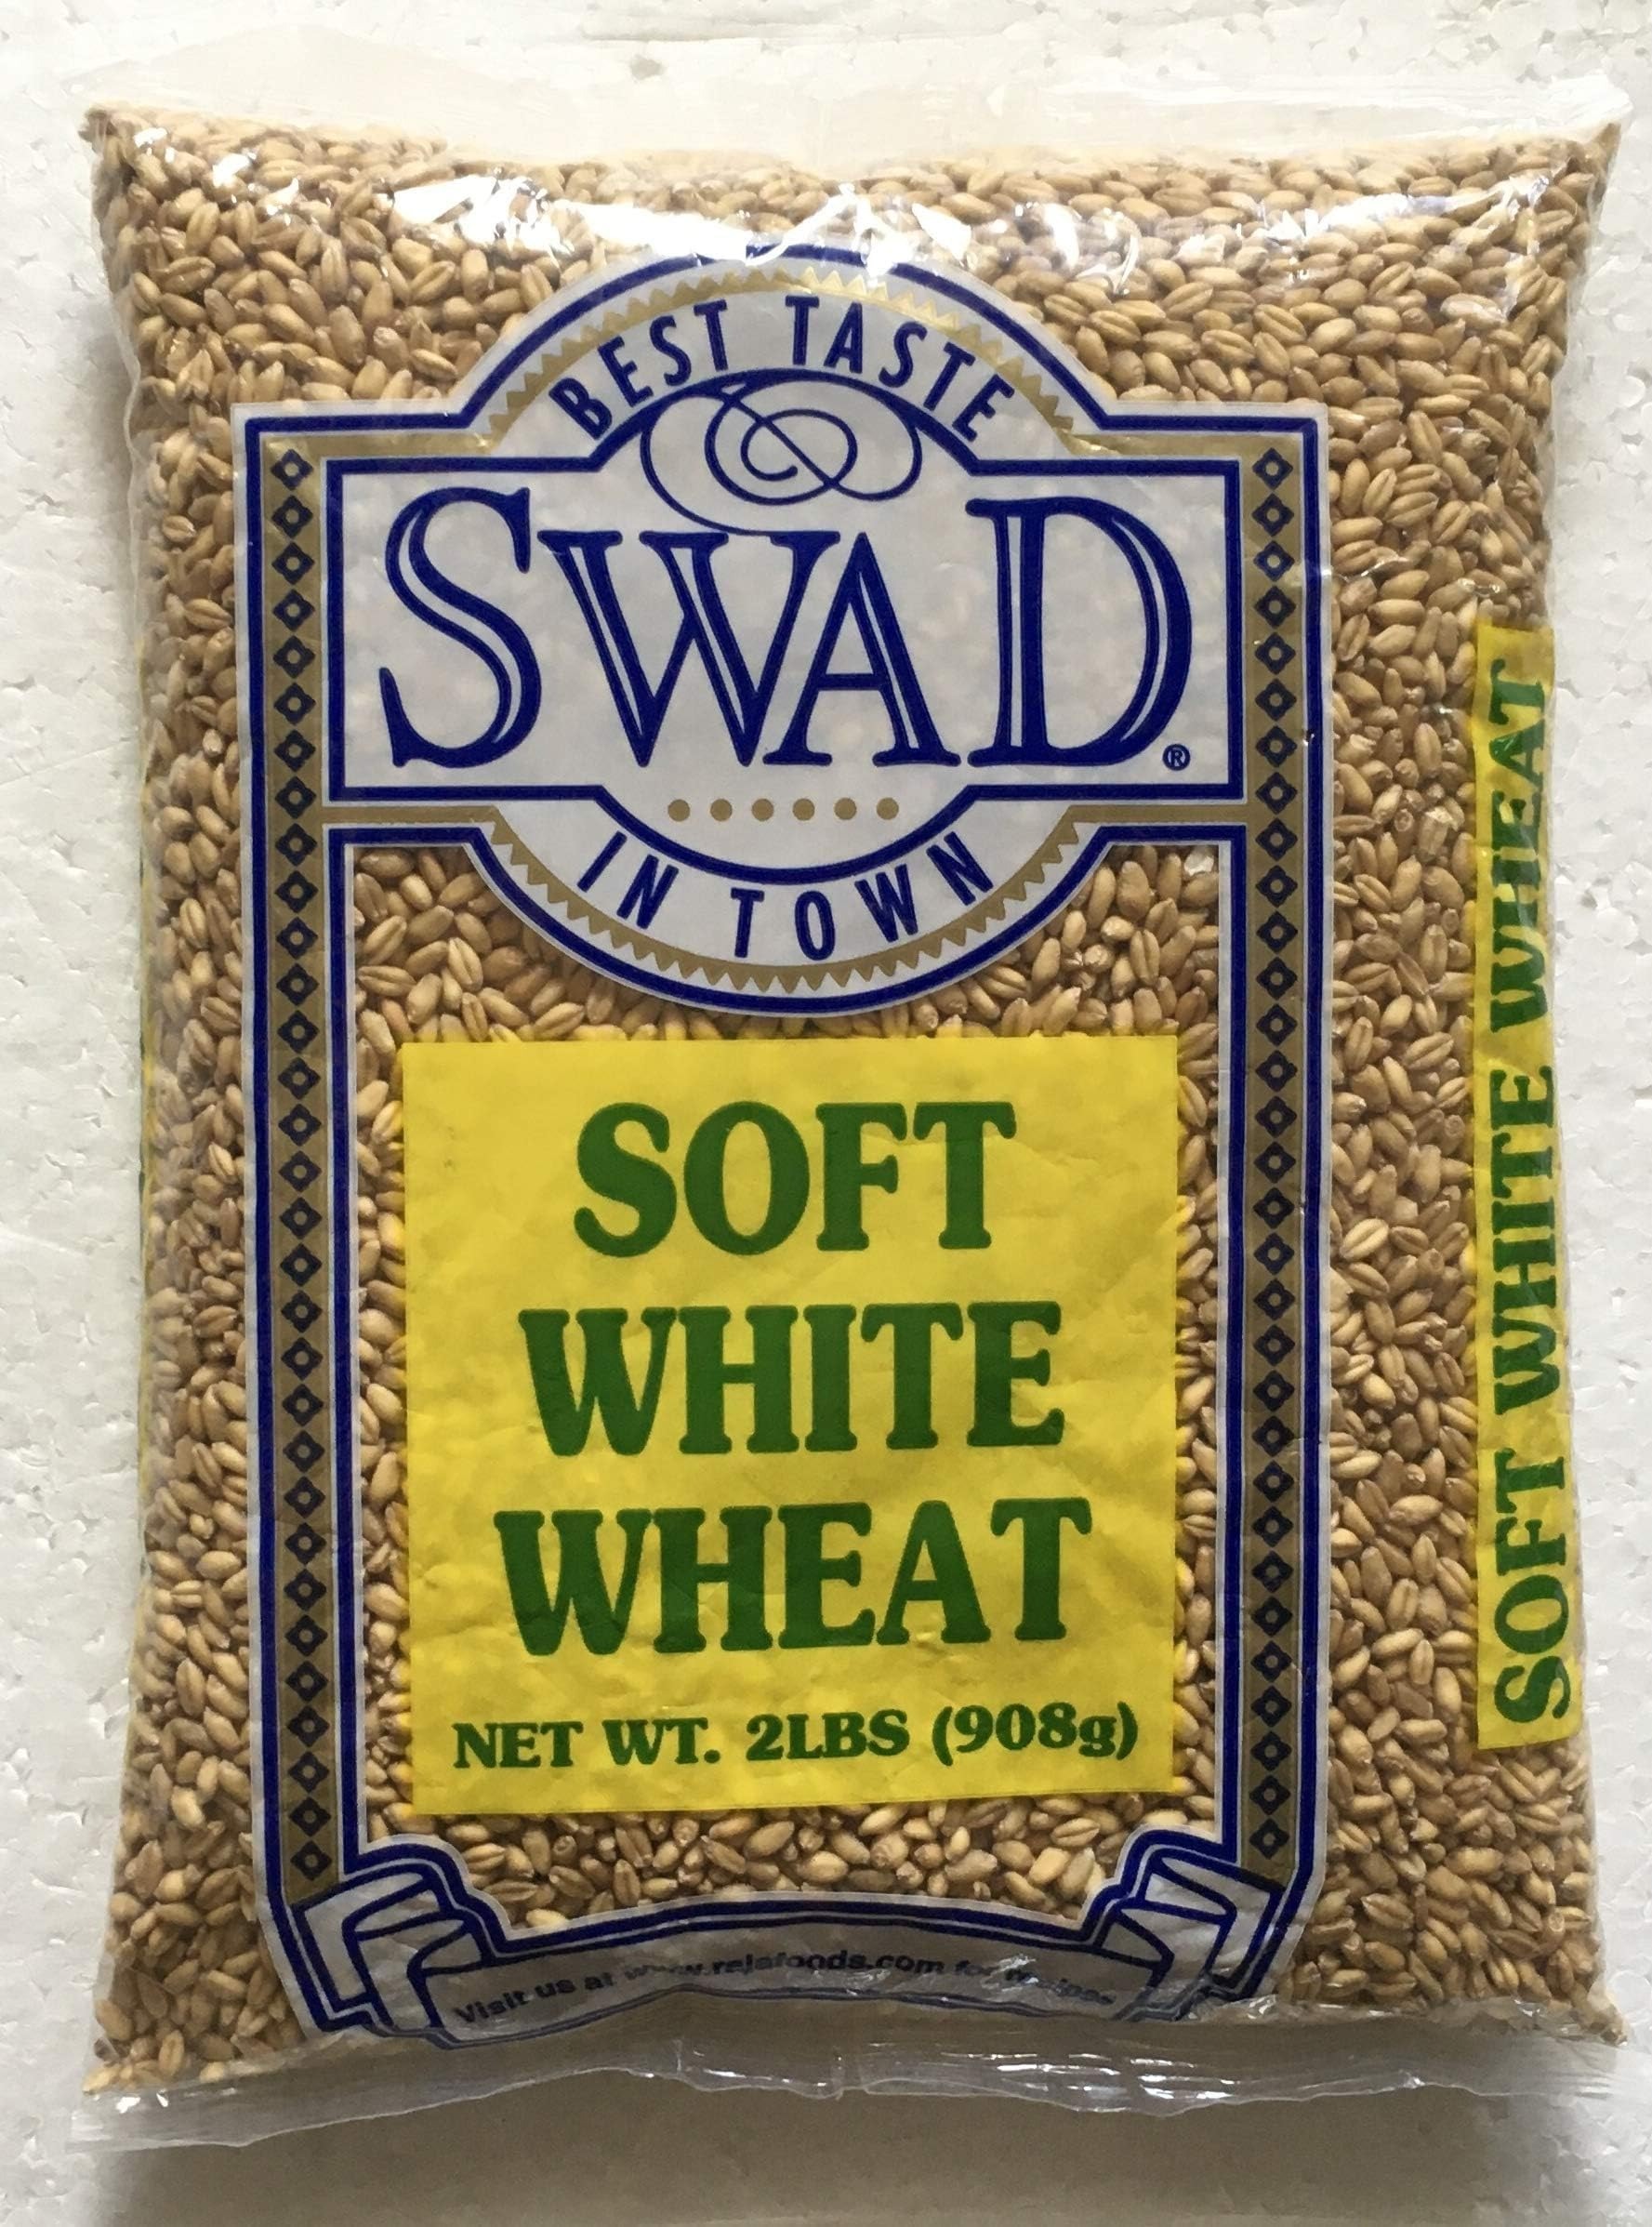
Item Name: Swad Soft White Wheat - 2 Pound
Bullet Point: Product Of India
Product Description: Swad Soft White Wheat
Value: 32.0
Unit: Fl Oz

Price: 16.99